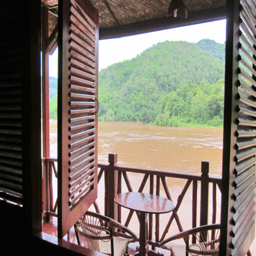
the view from our shuttered wooden windows